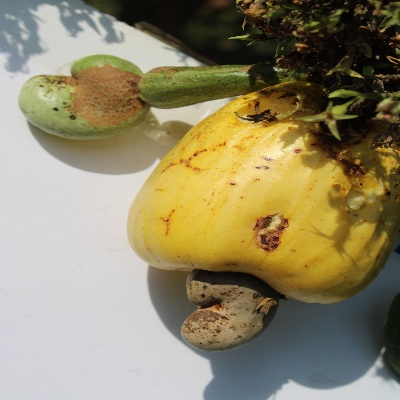
Crop: Cashew
Condition: healthy